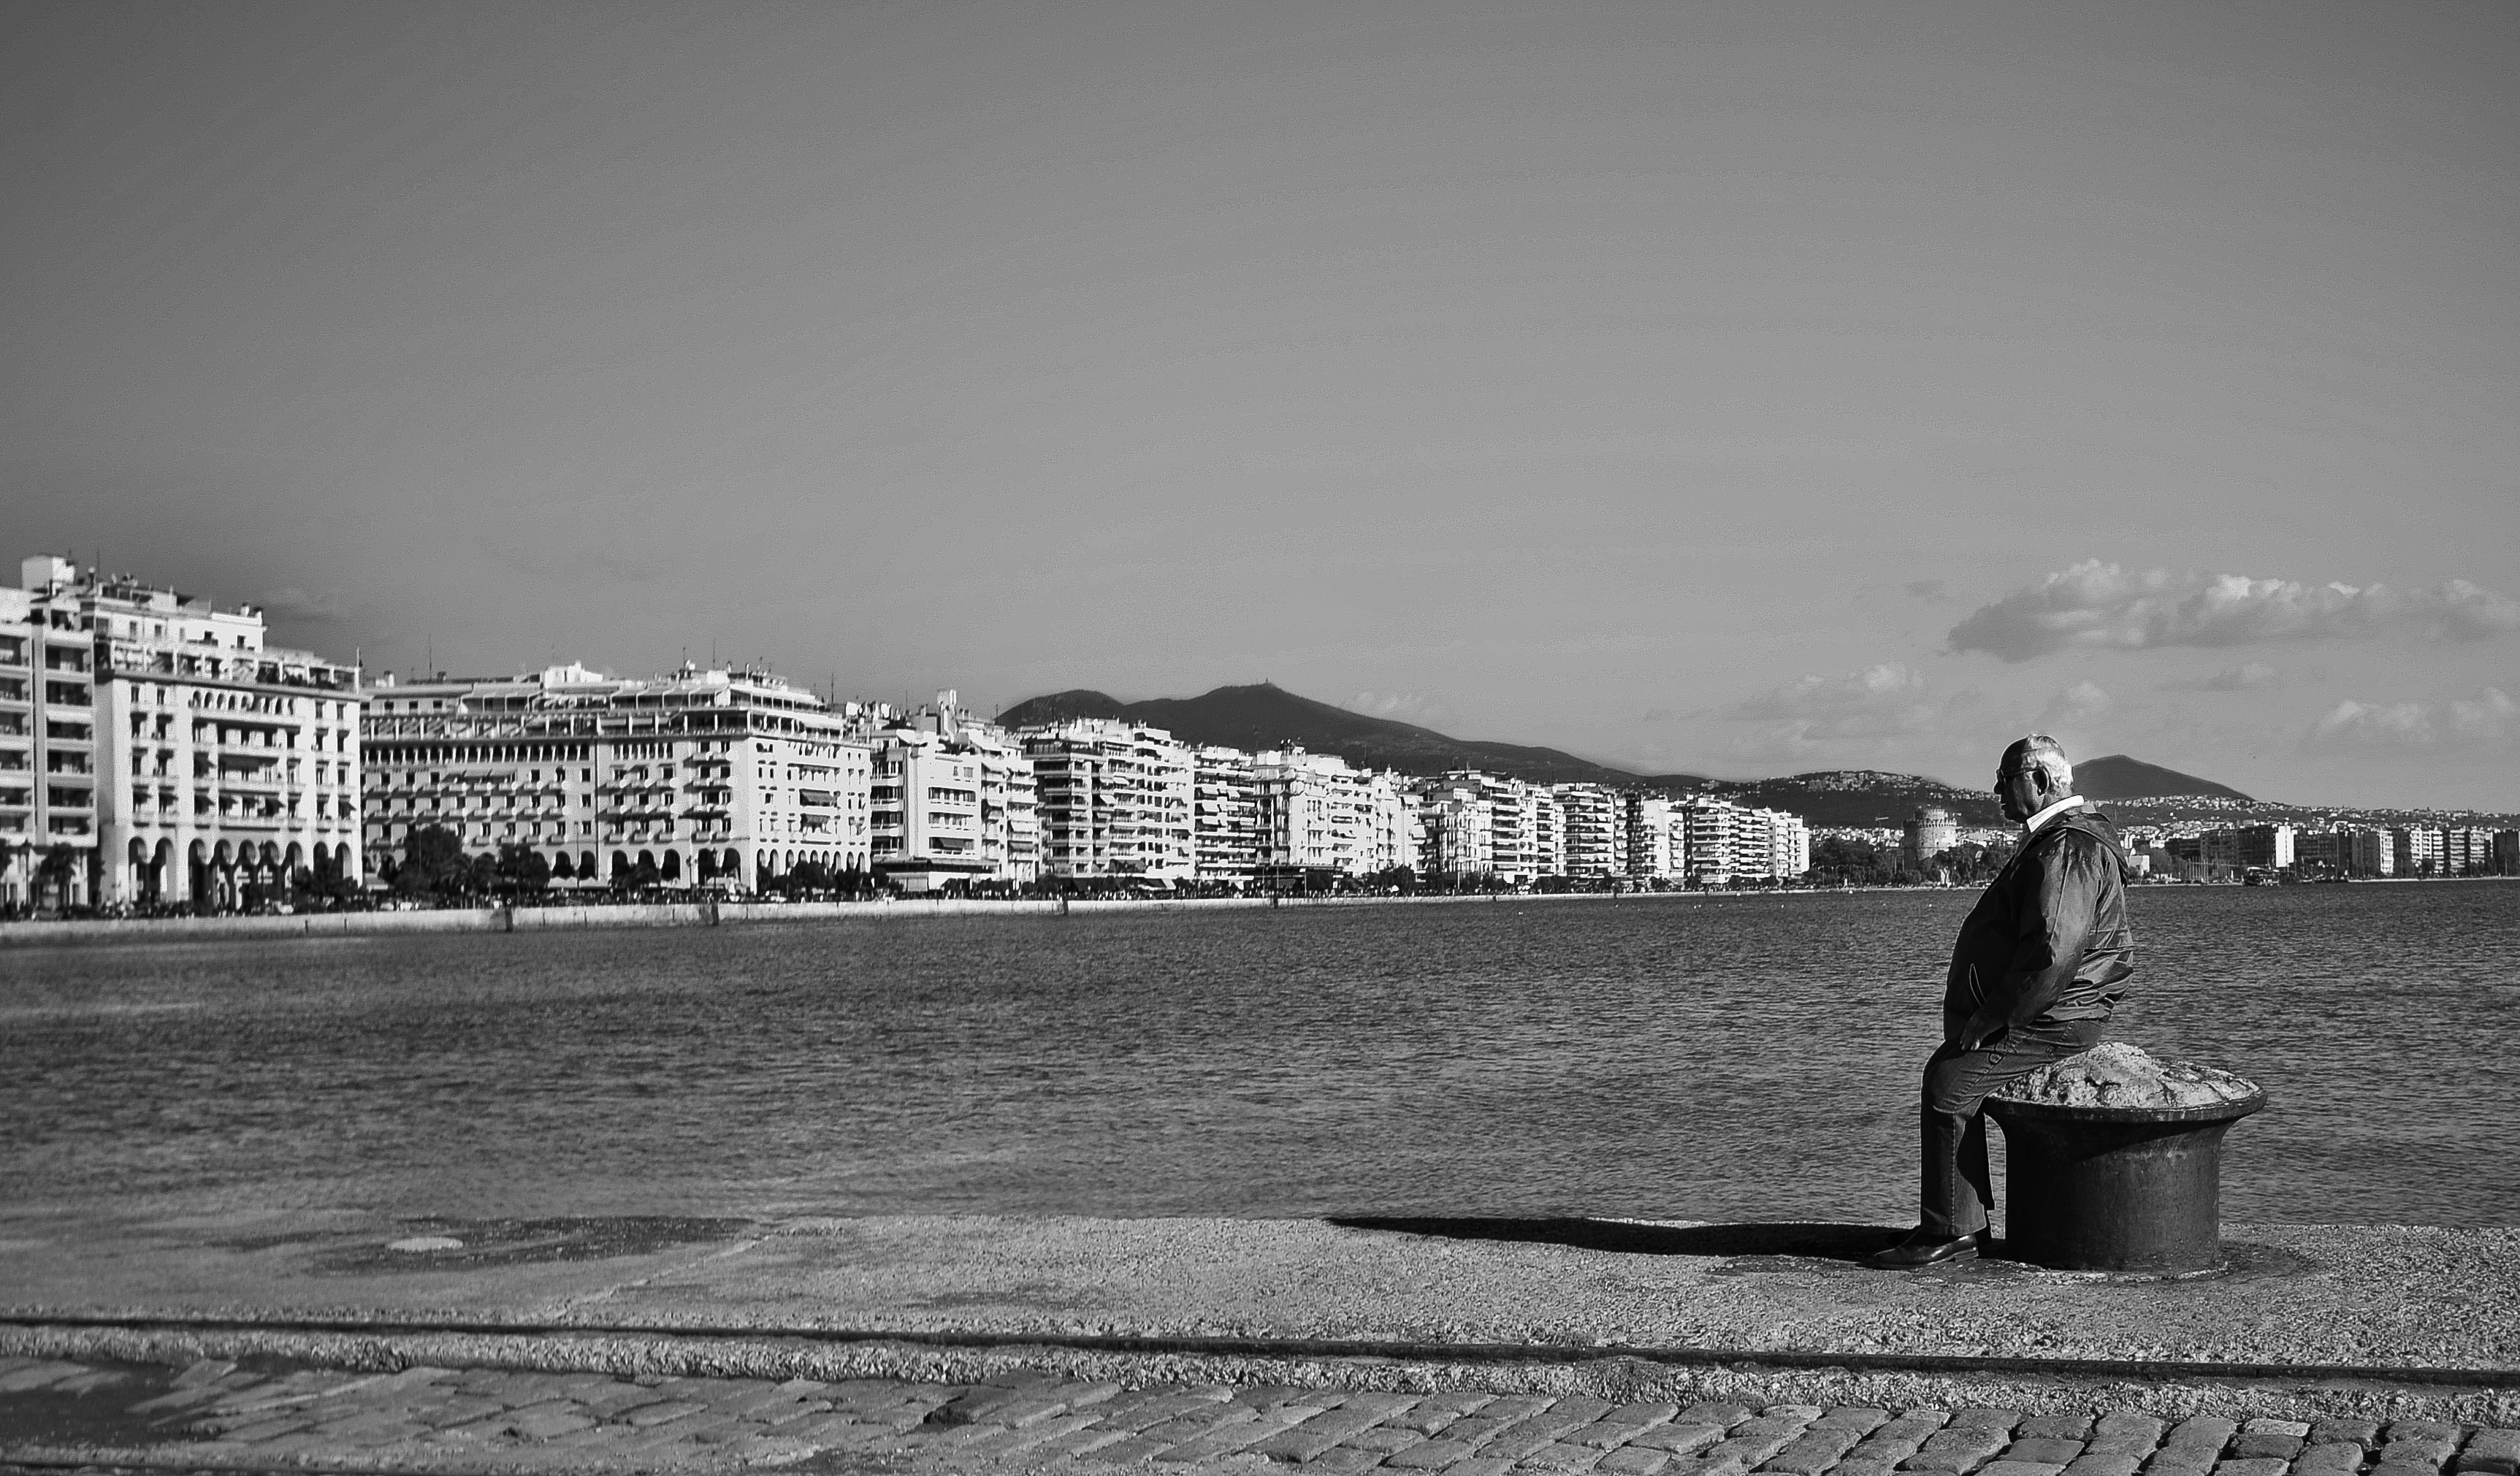
man, sea, water, horizon, black and white, sky, boardwalk, white, photography, town, old, cobblestone, city, sitting, bay, black, monochrome, buildings, photograph, greece, elderly, shape, monochrome photography